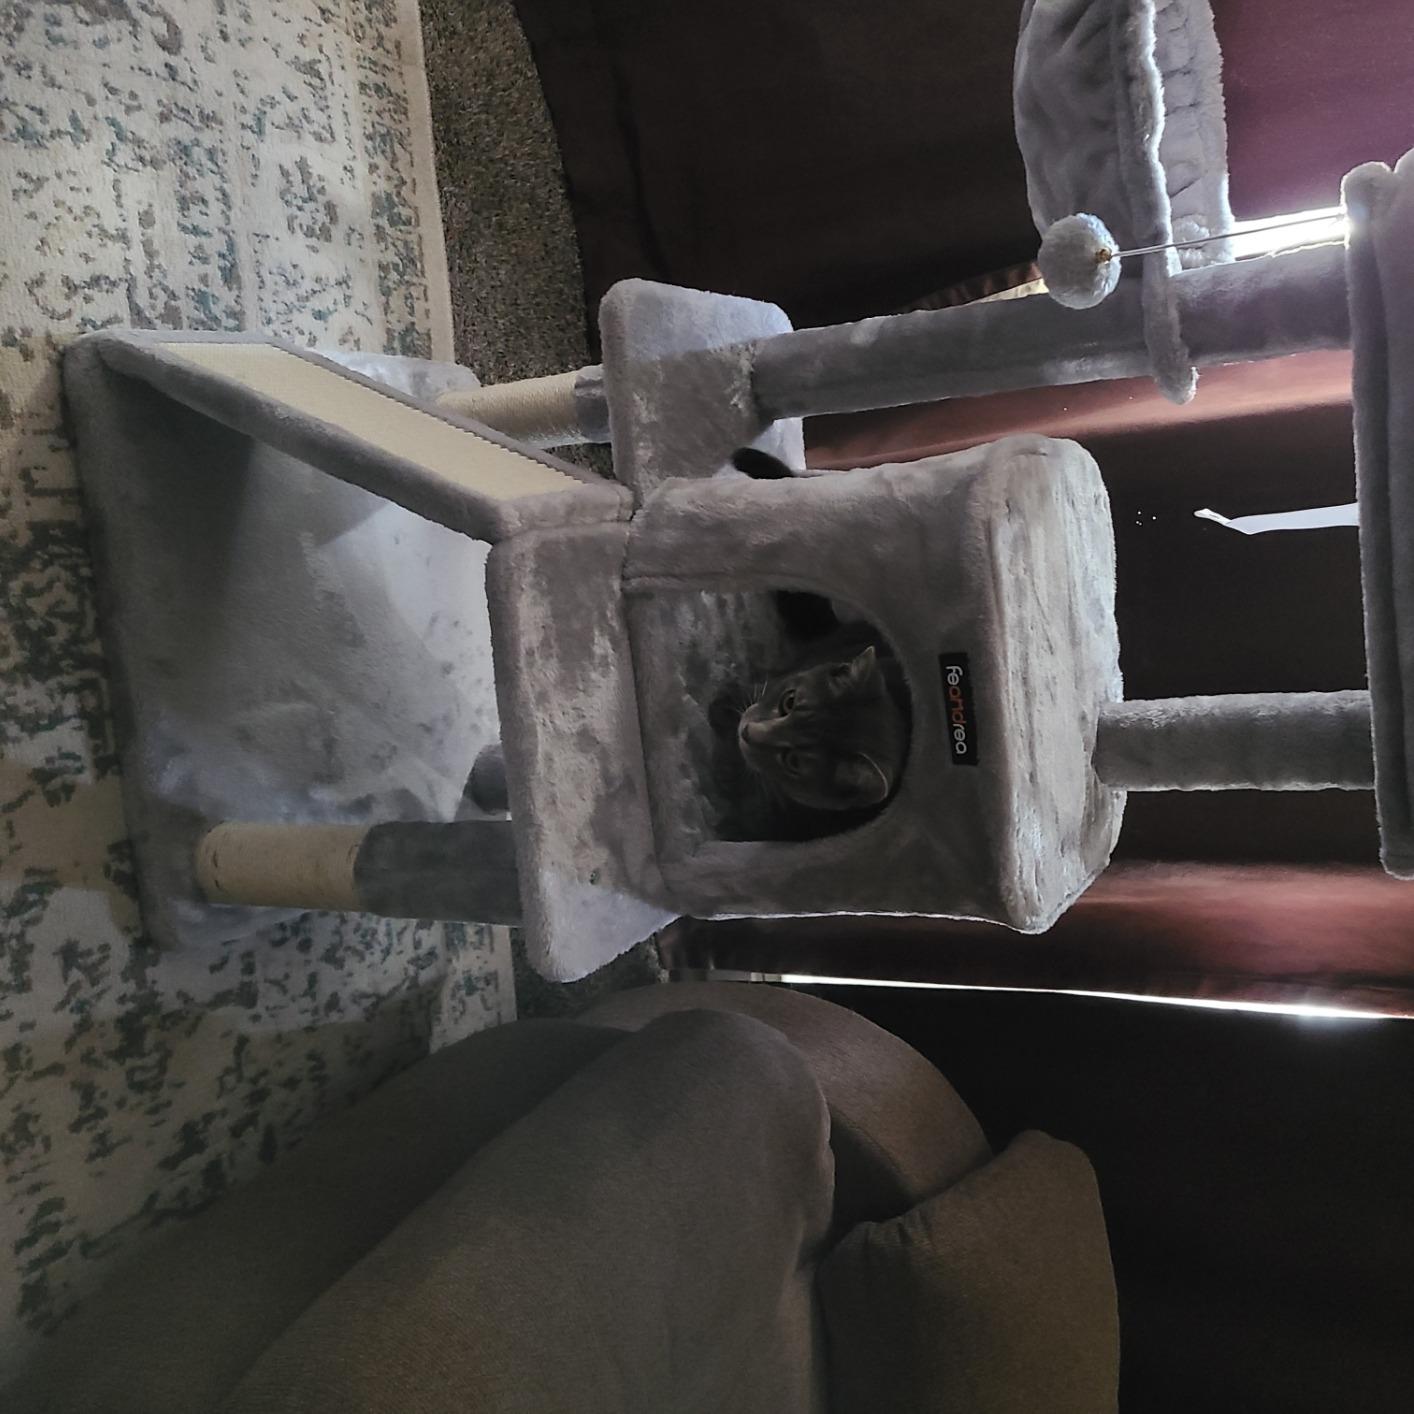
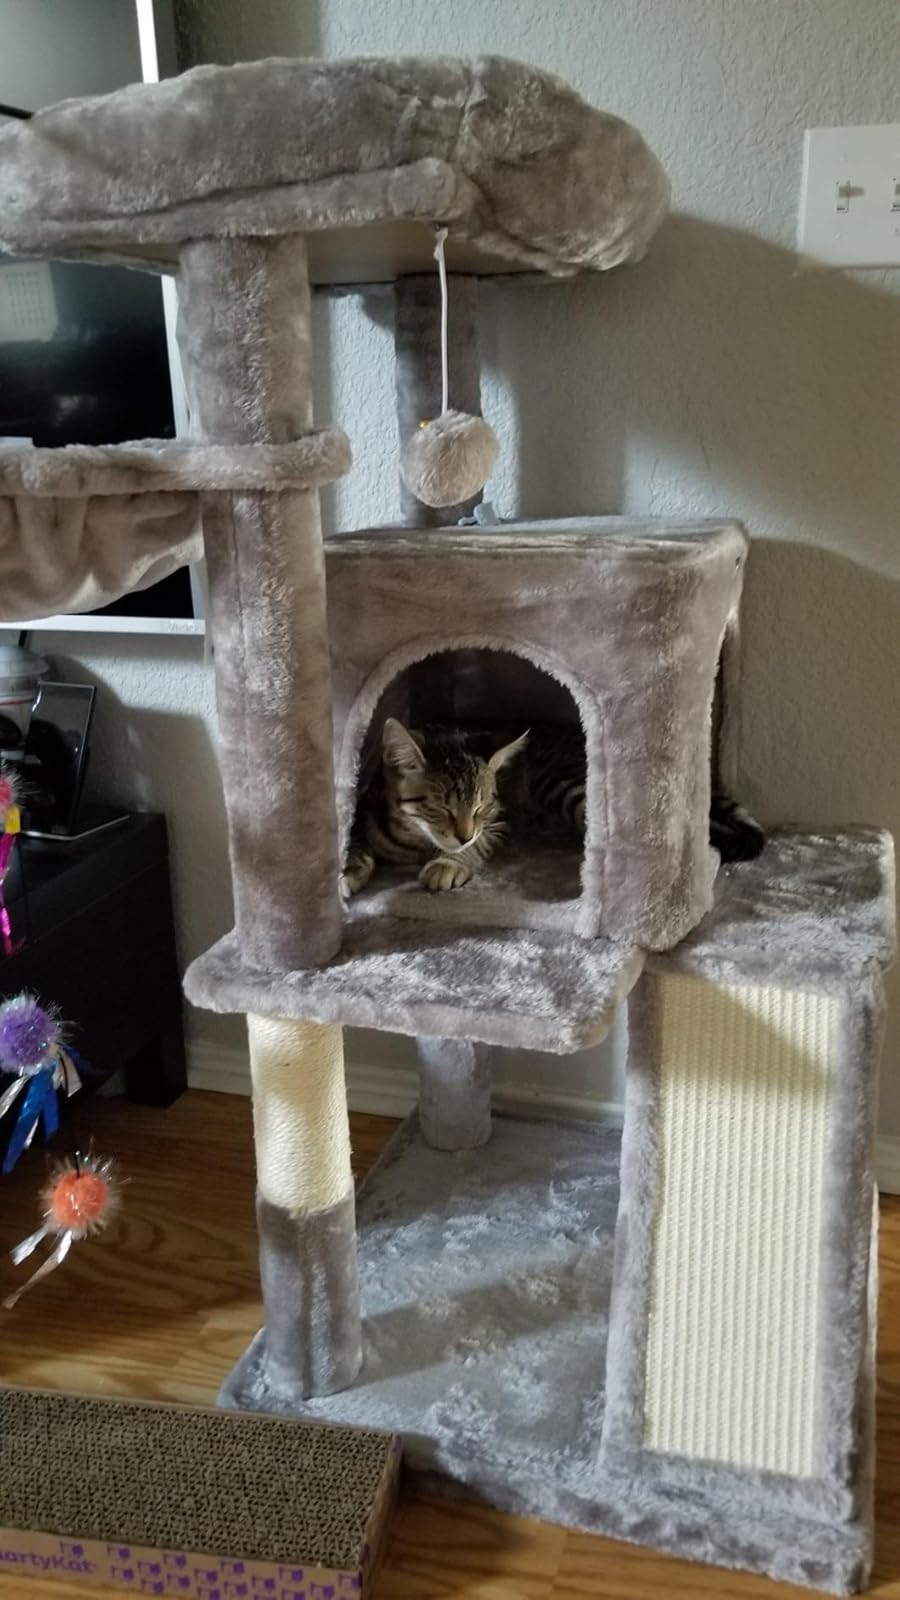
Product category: items_cat tree
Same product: yes